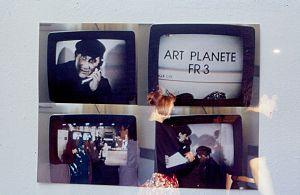
Natan Karczmar. Pavillon Art Planète. L'Europe des Créateurs. Grand Palais. Paris, 1989.
Natan Karczmar, né à Paris le 3 janvier 1933, est organisateur culturel dans le domaine du théâtre et de la diffusion de l'art, principalement en France, au Canada et en Israël. Il est également peintre et photographe ainsi qu'artiste en « art de la communication ».